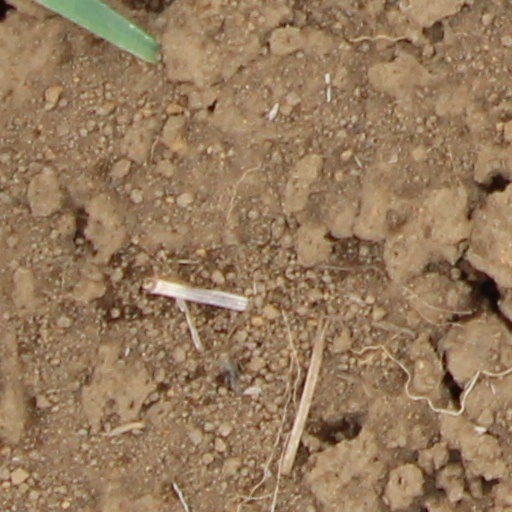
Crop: wheat